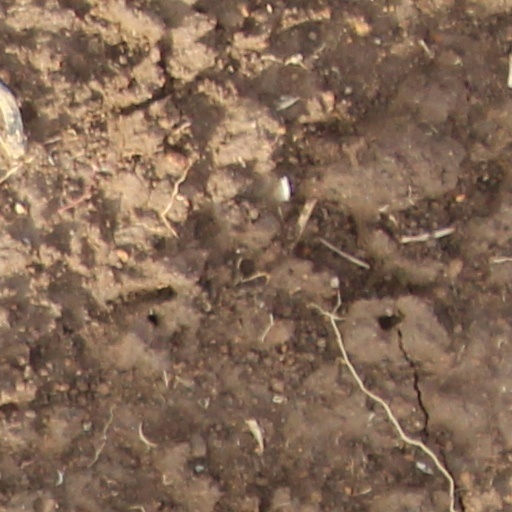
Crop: wheat